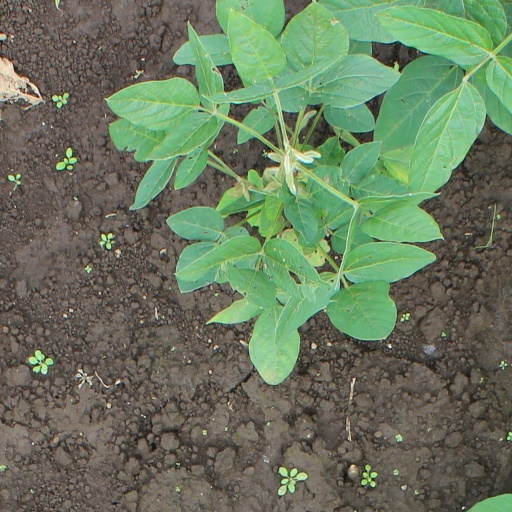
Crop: soybean